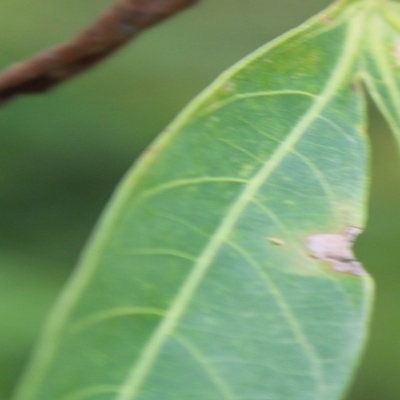
Crop: Cassava
Condition: bacterial blight